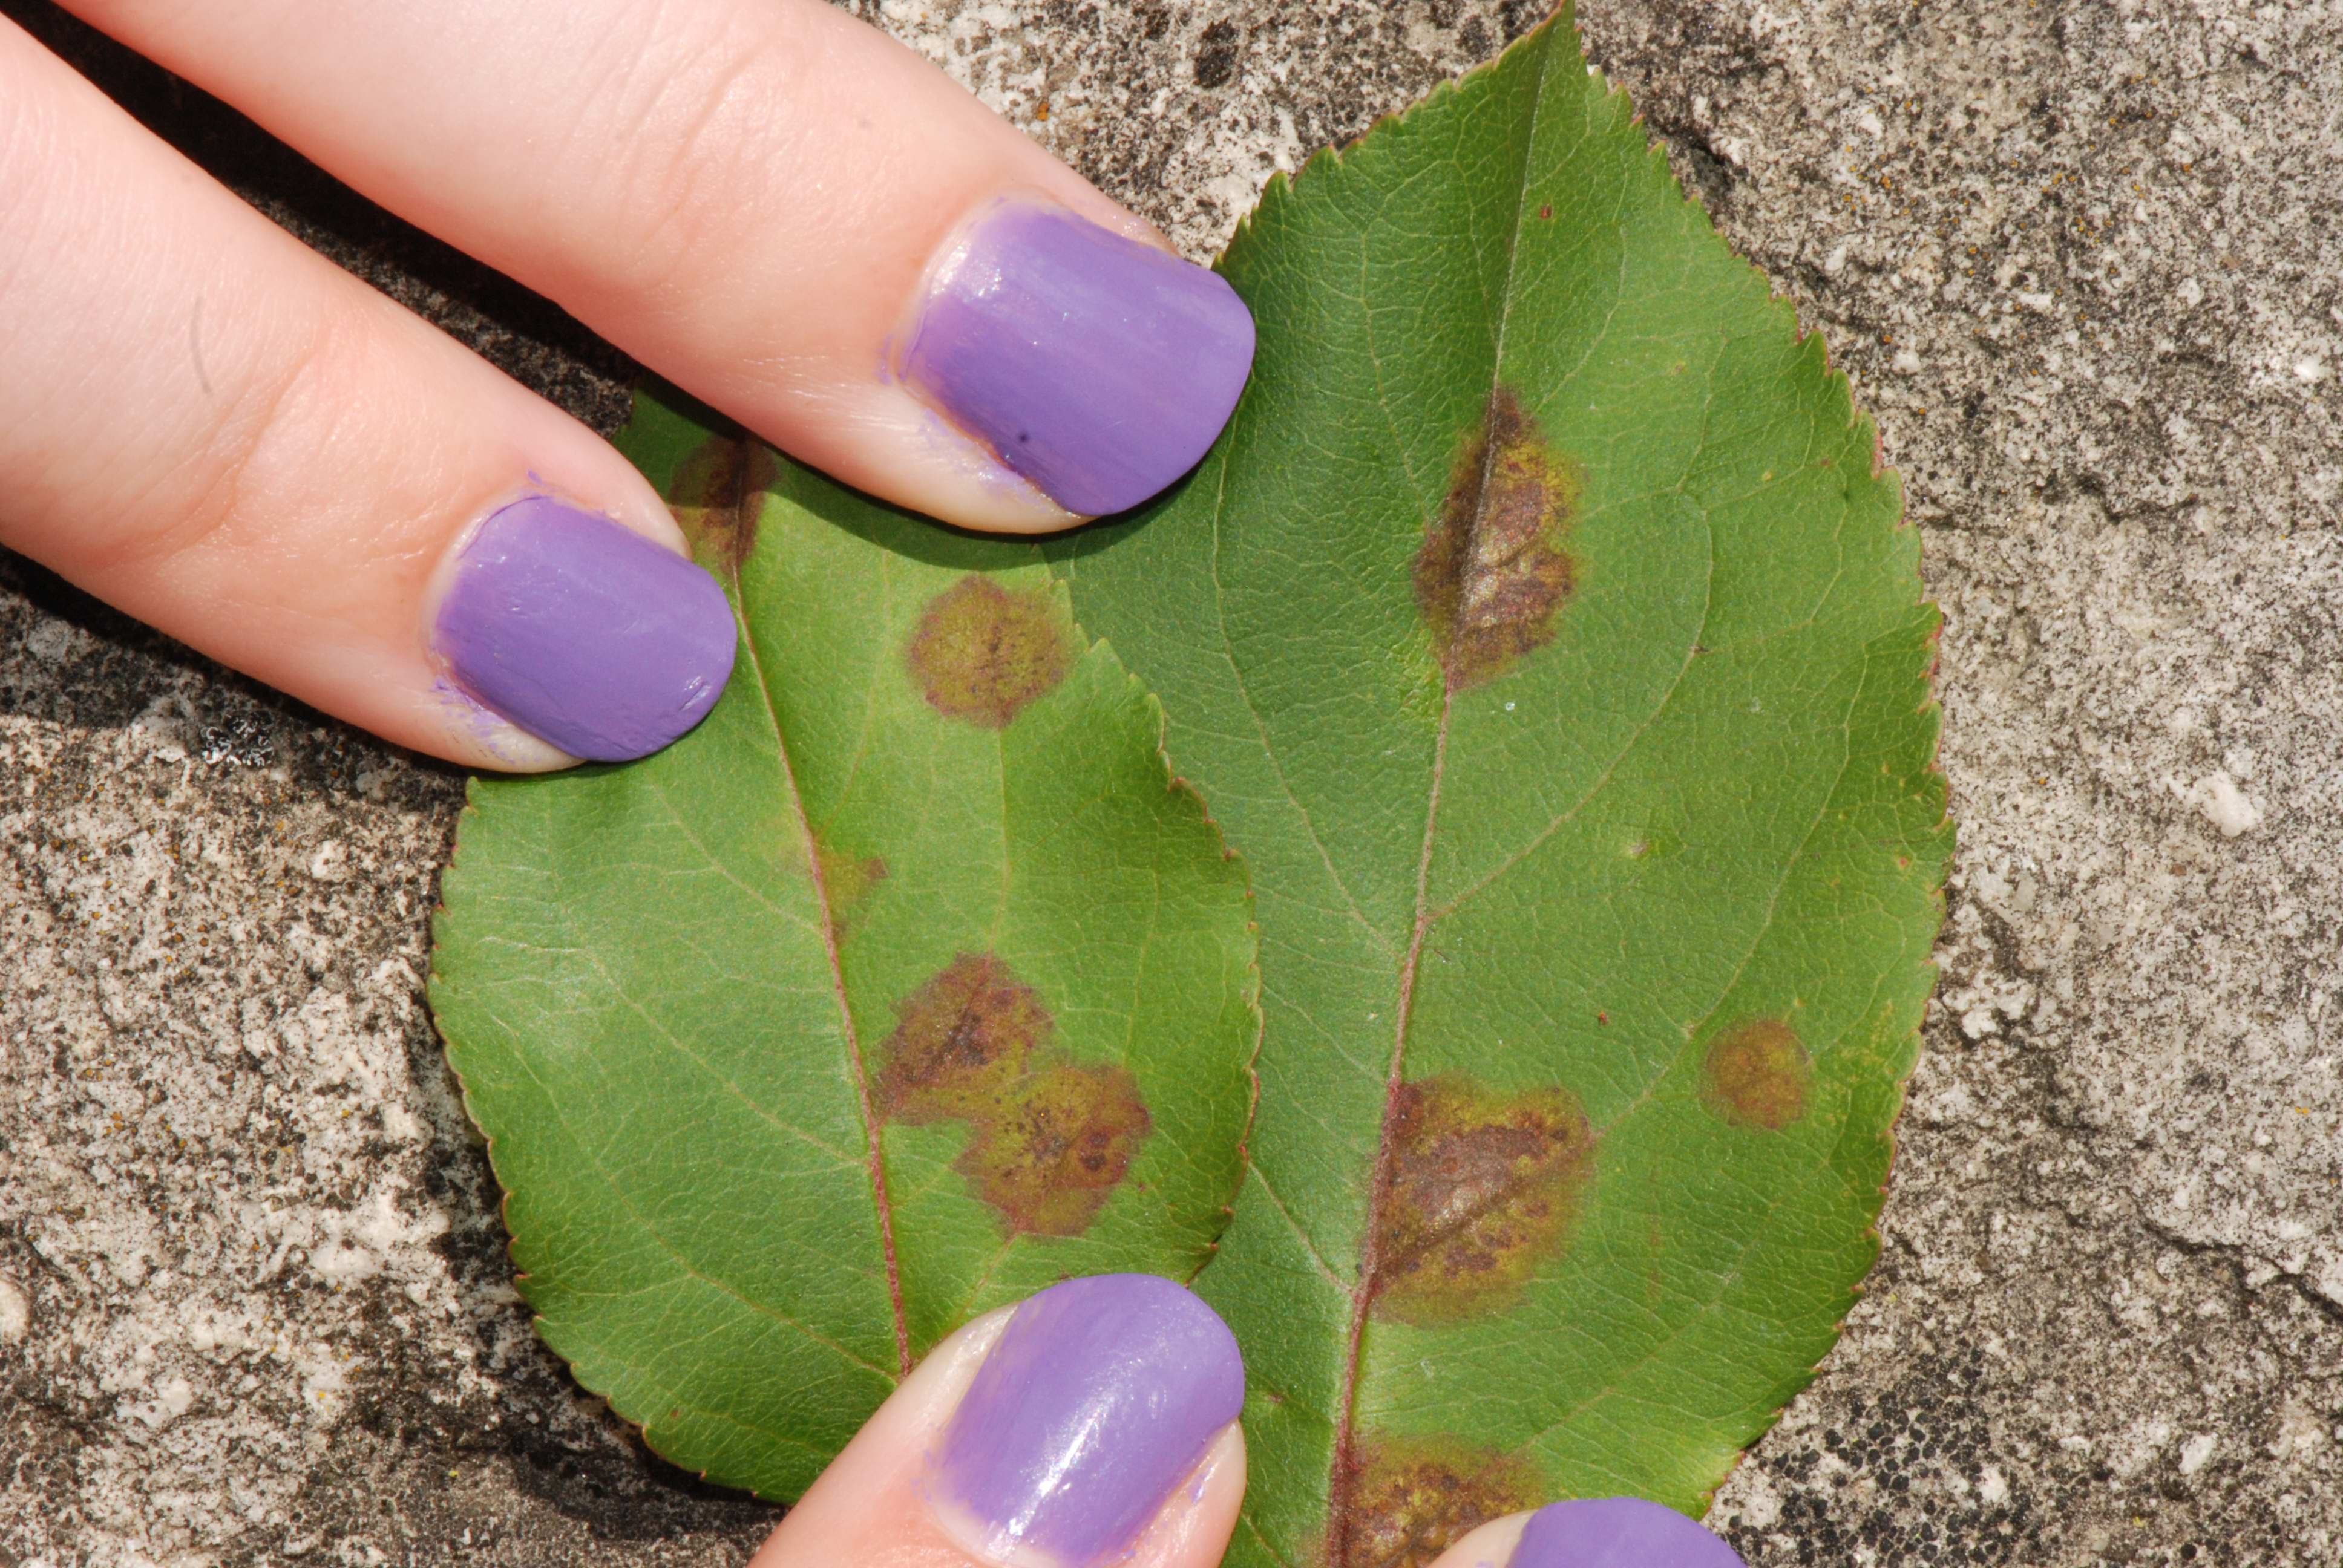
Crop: apple
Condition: scab